Uru (boat)

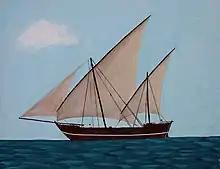
This boom had been originally built in Beypore, Kerala, India

Uru, also known as Fat Boat in English, is a type of dhow made in Beypore, Kerala, in the southwestern coast of India.